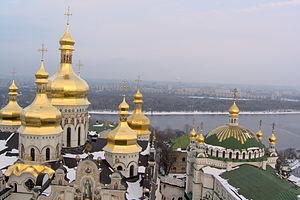
La laure des Grottes de Kiev est un important monastère ukrainien orthodoxe situé dans la ville de Kiev.